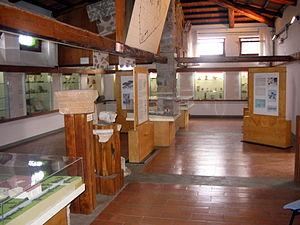
Le Musée archéologique national de Cosa se trouve à Ansedonia, sur la commune d'Orbetello en Maremme grossetane.